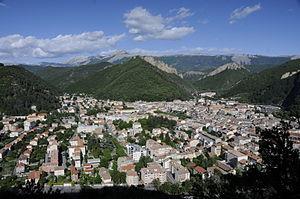
Vue générale de la ville de Digne-les-Bains préfecture des Alpes de Haute-Provence
Digne-les-Bains est une commune française, chef-lieu du département des Alpes-de-Haute-Provence et située dans la région Provence-Alpes-Côte d'Azur. Le code postal est le : 04000.